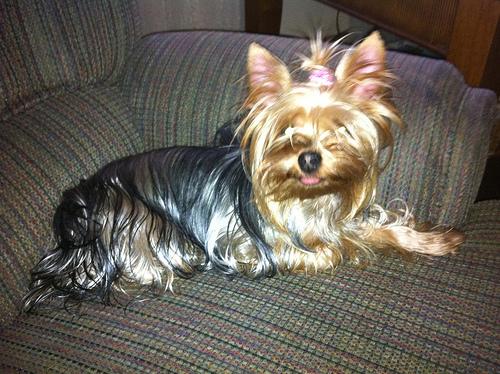
Breed: yorkshire terrier